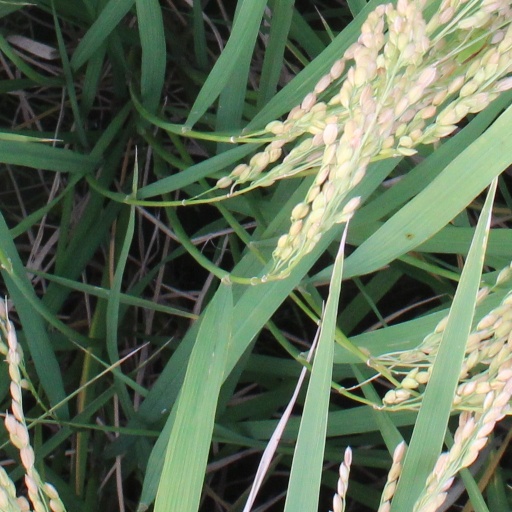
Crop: rice